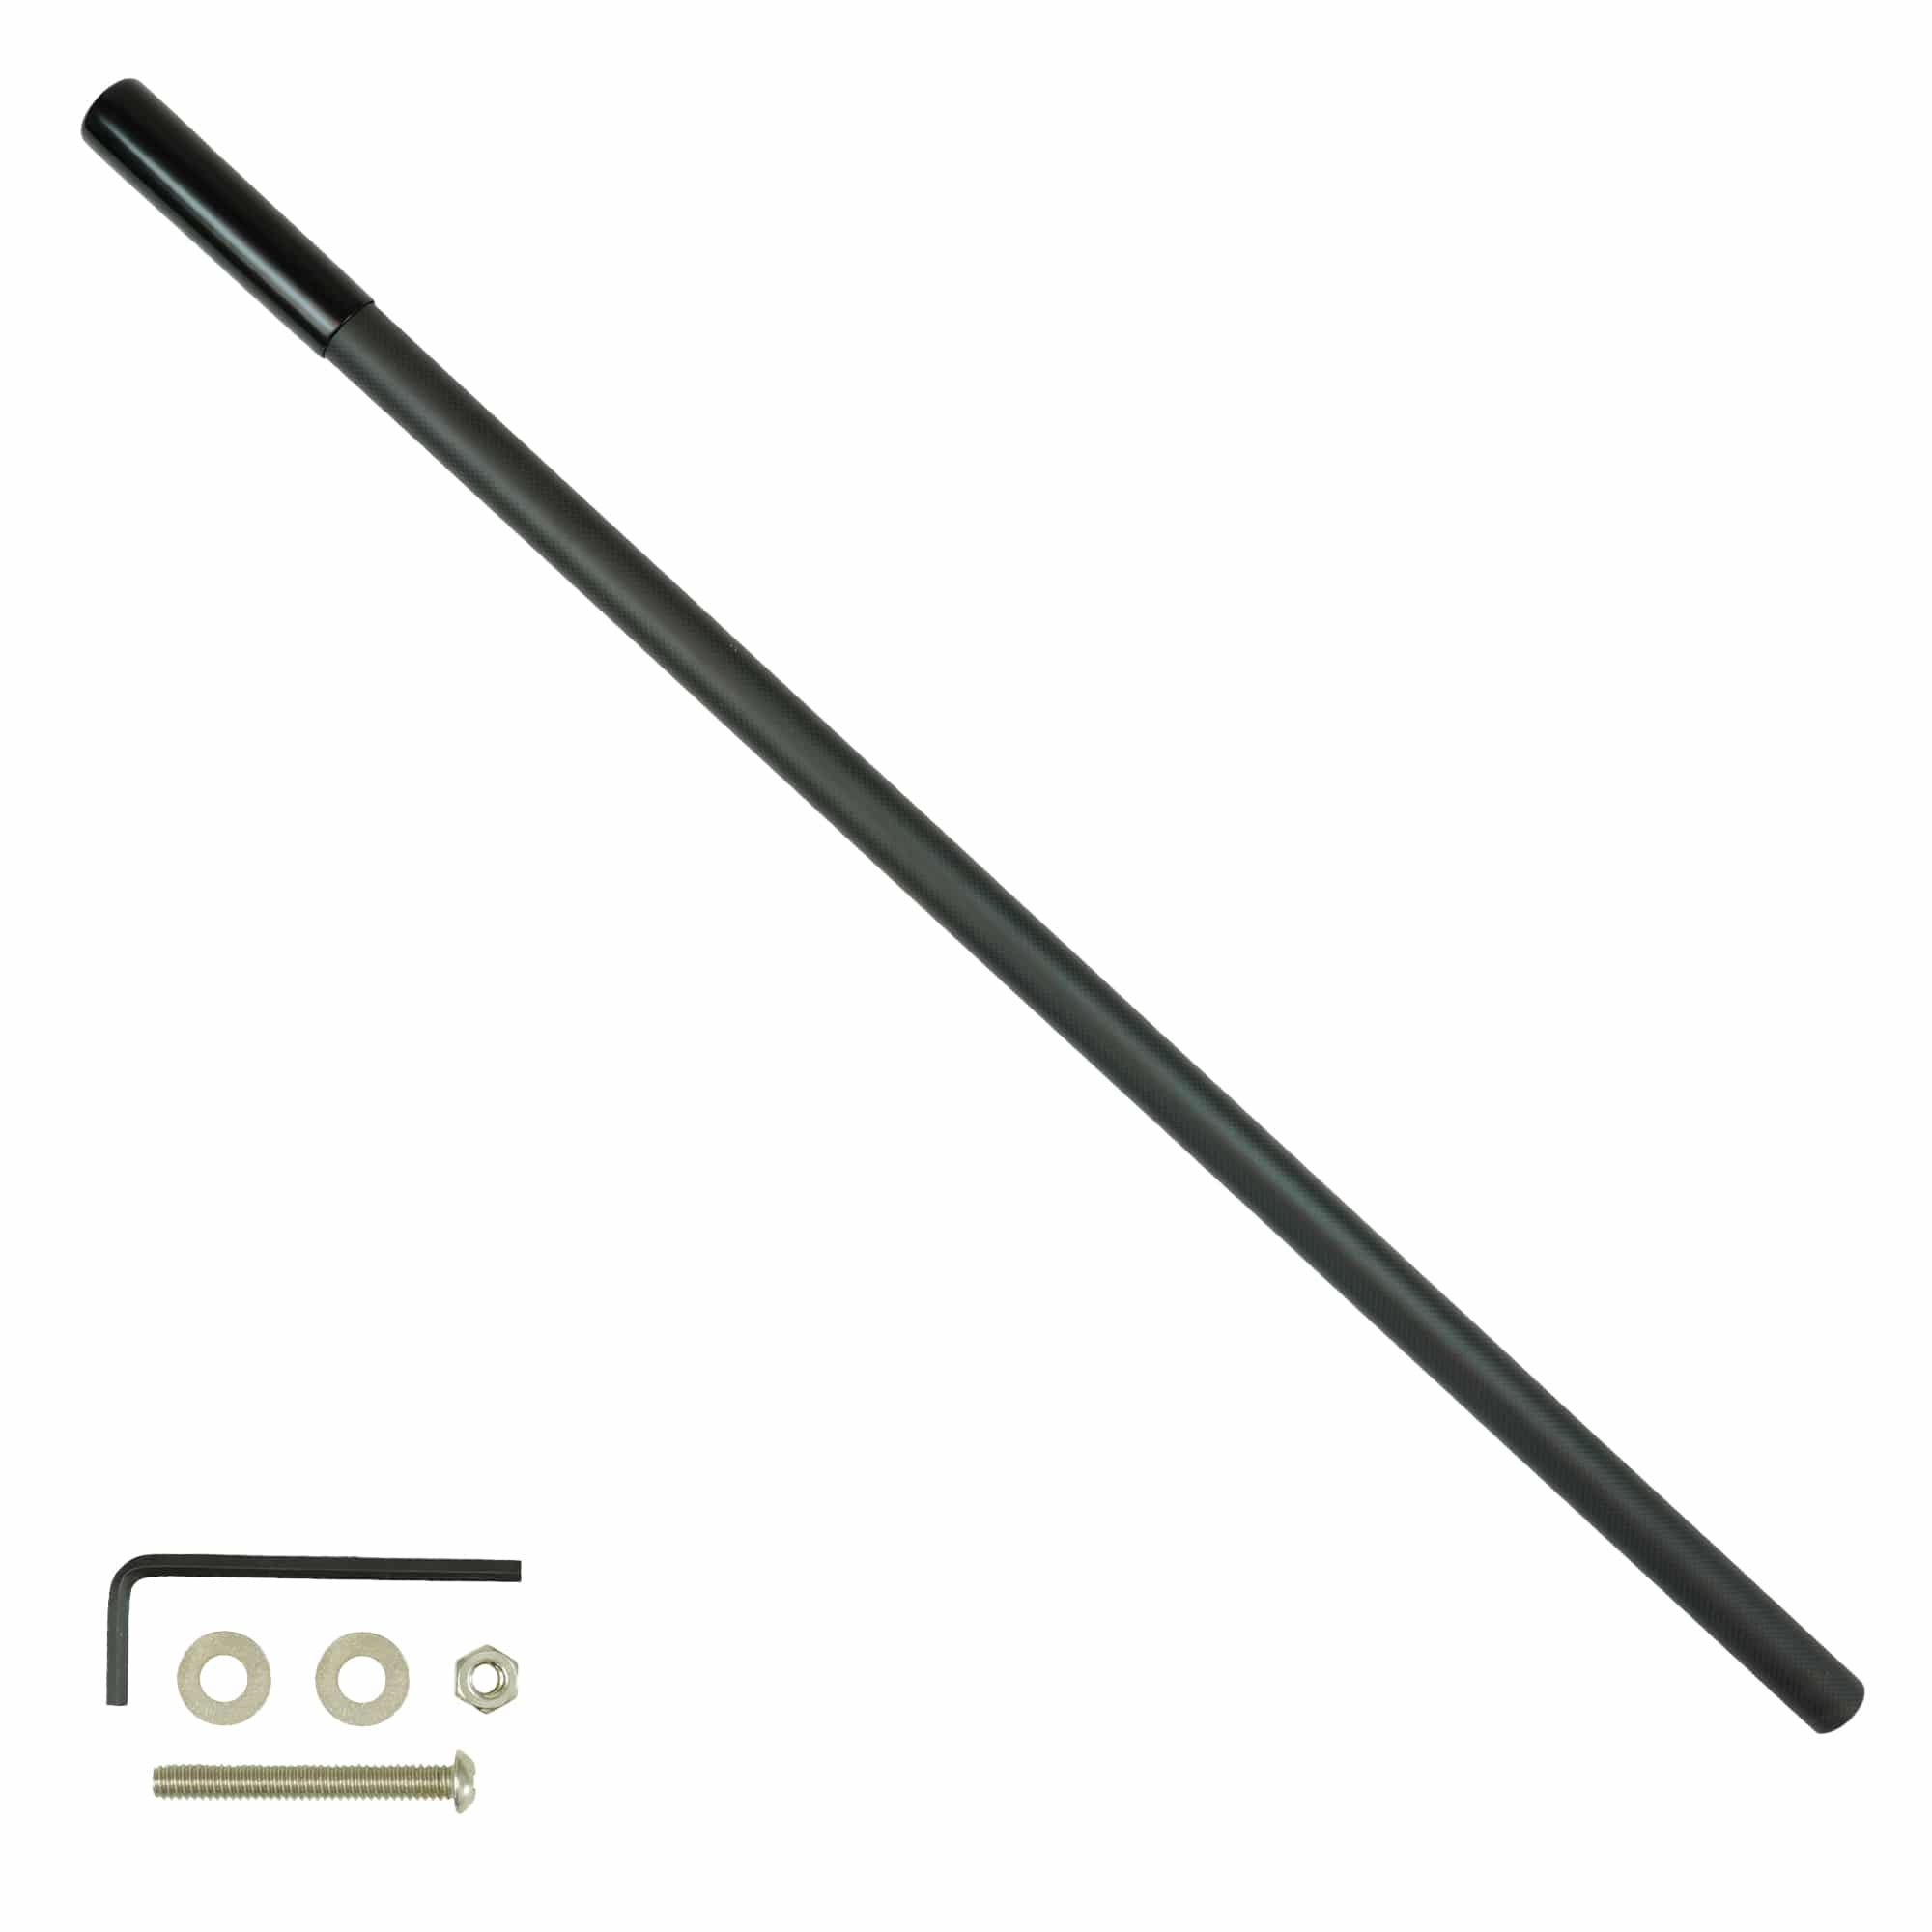
Anderson Neptune Carbon Fiber Black Water and Sand Scoop 1 1/4" Handle
Anderson Neptune Black Water and Sand Scoop 1 1/4" Handle 0610. Carbon Fiber Handles created by Anderson are crafted from premium-grade Carbon Fiber. This material has a superb strength-to-weight ratio and it is also resistant to corrosion. Specifications 1 1/4 Inch Diameter / 35mm (Approx.) 45" long (Approx.) Material: Carbon Fiber
Brand: Anderson Detector Shafts
Category: Home & Garden > Kitchen & Dining > Kitchen Tools & Utensils > Scoops > Ice Scoops